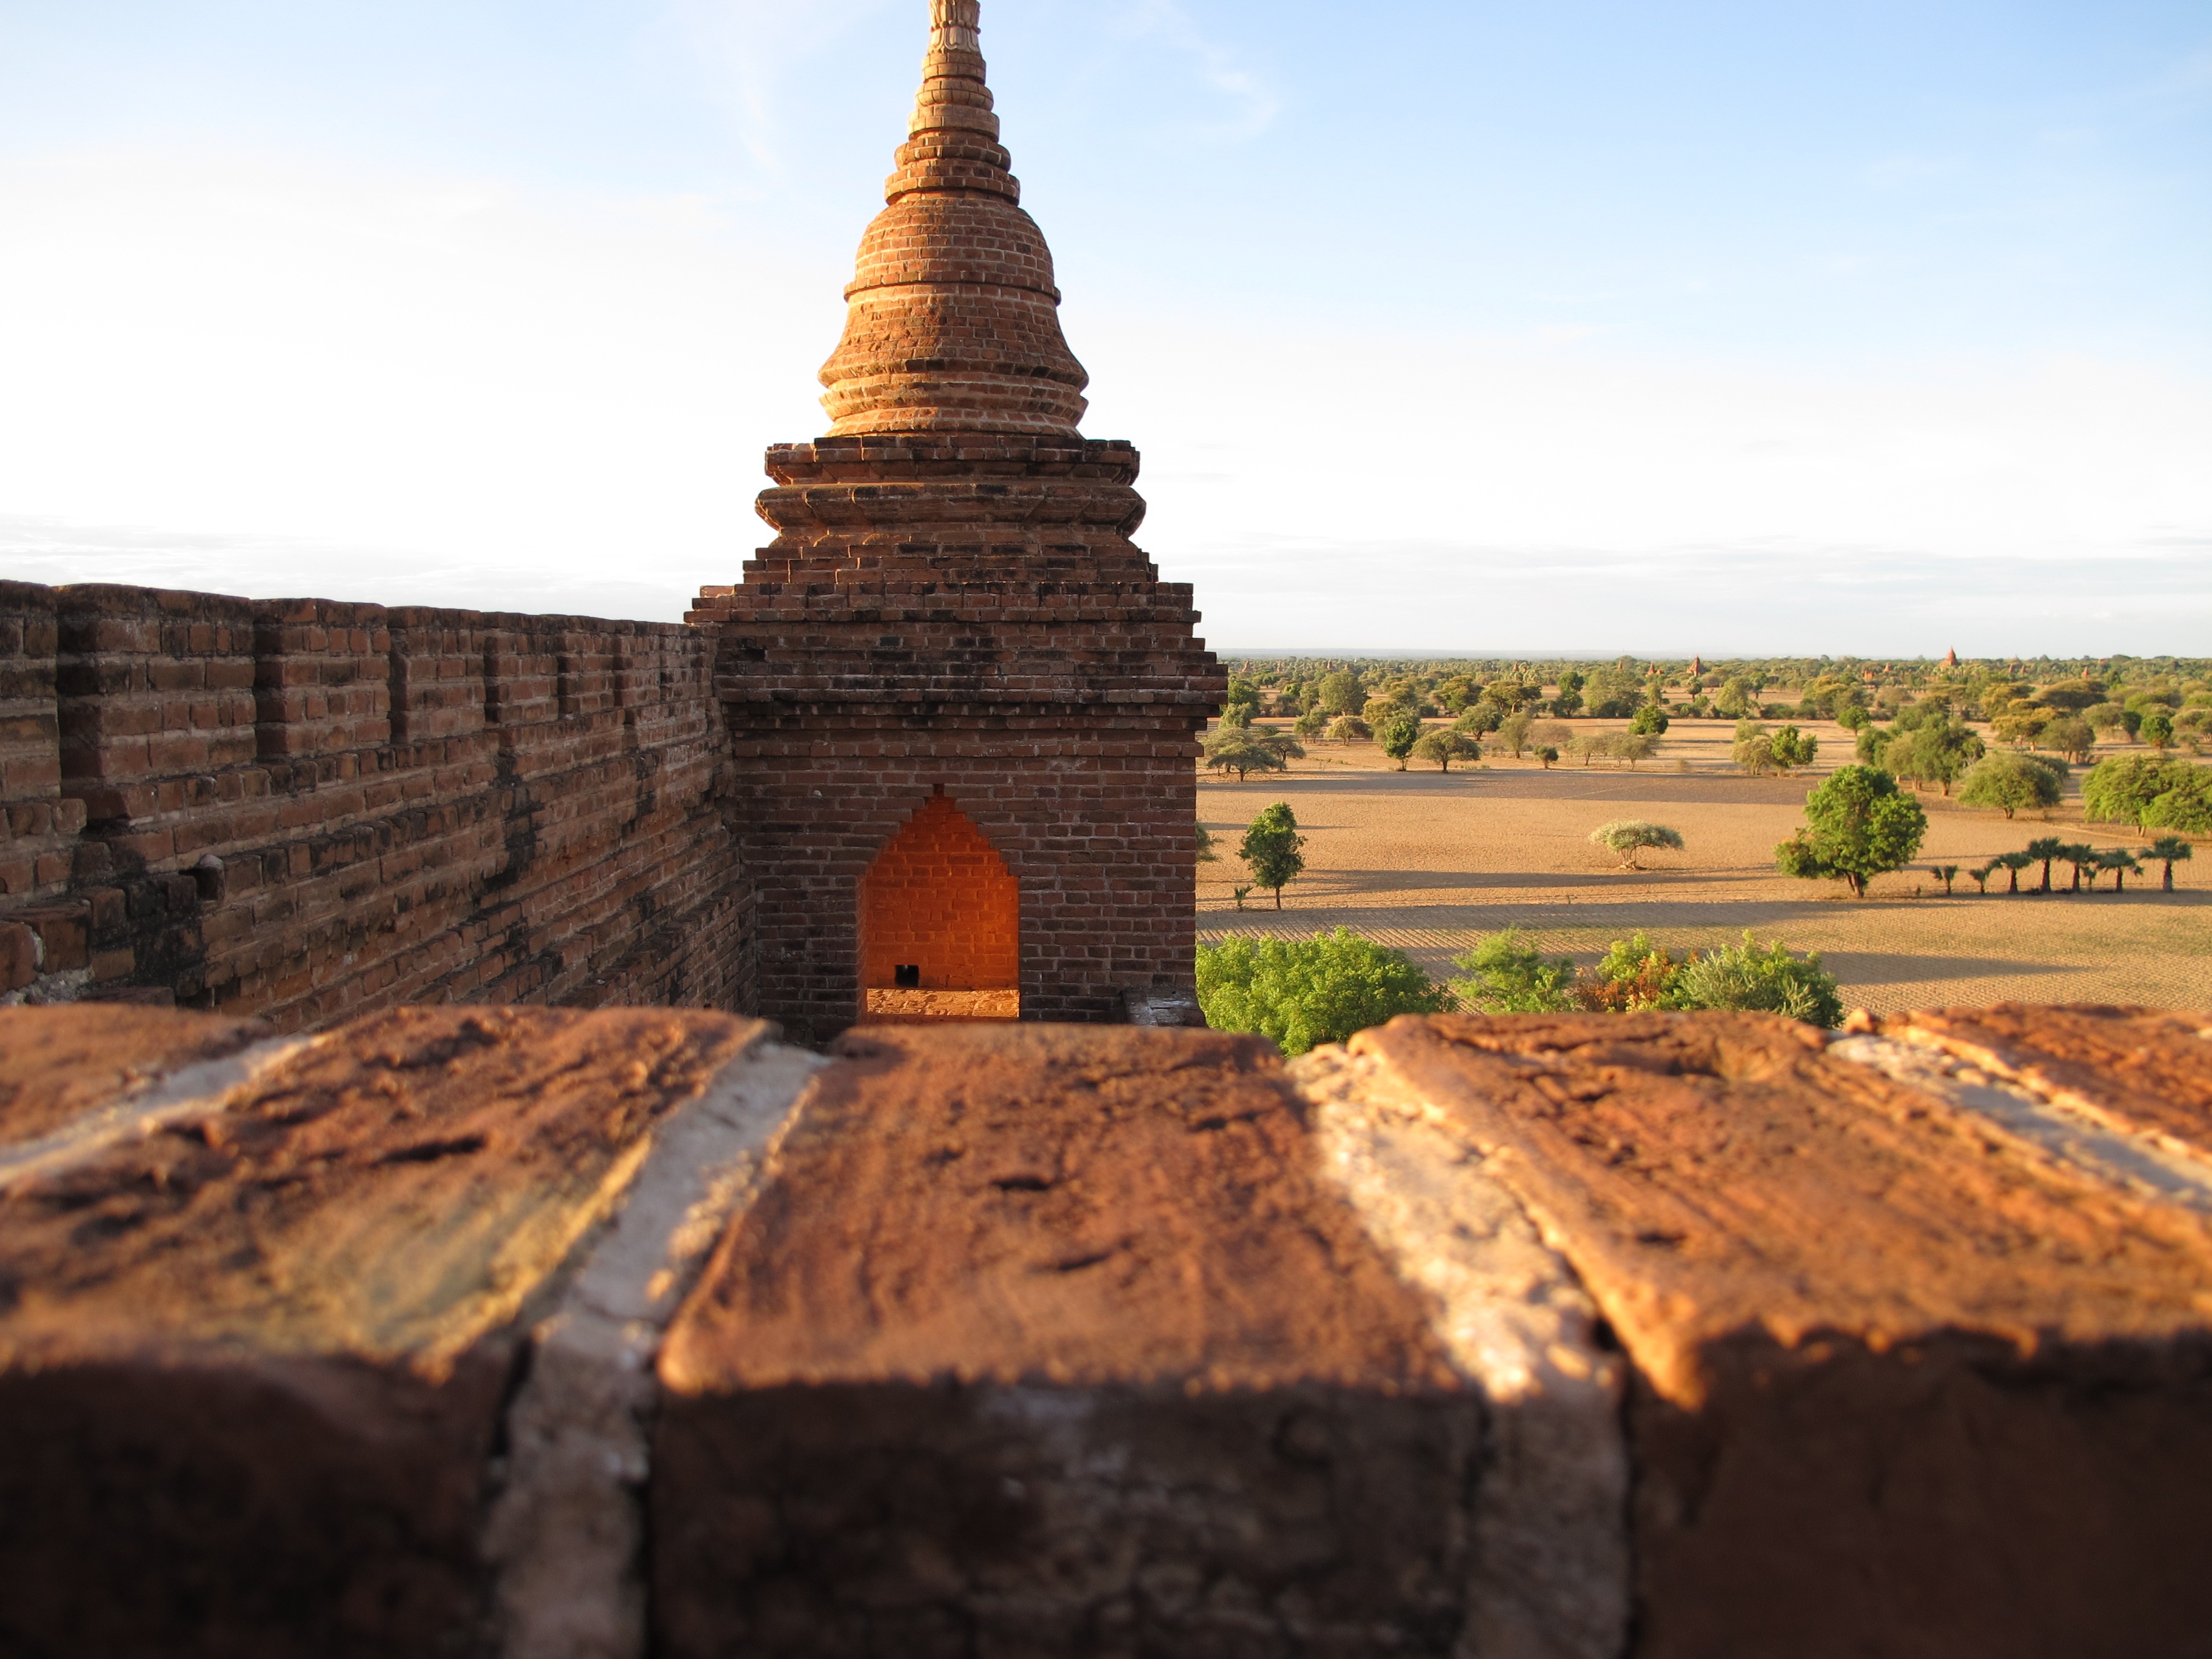
landscape, sunset, building, tower, landmark, fortification, place of worship, temple, ruins, burma, bagan, archaeological site, unesco world heritage site, historic site, ancient history